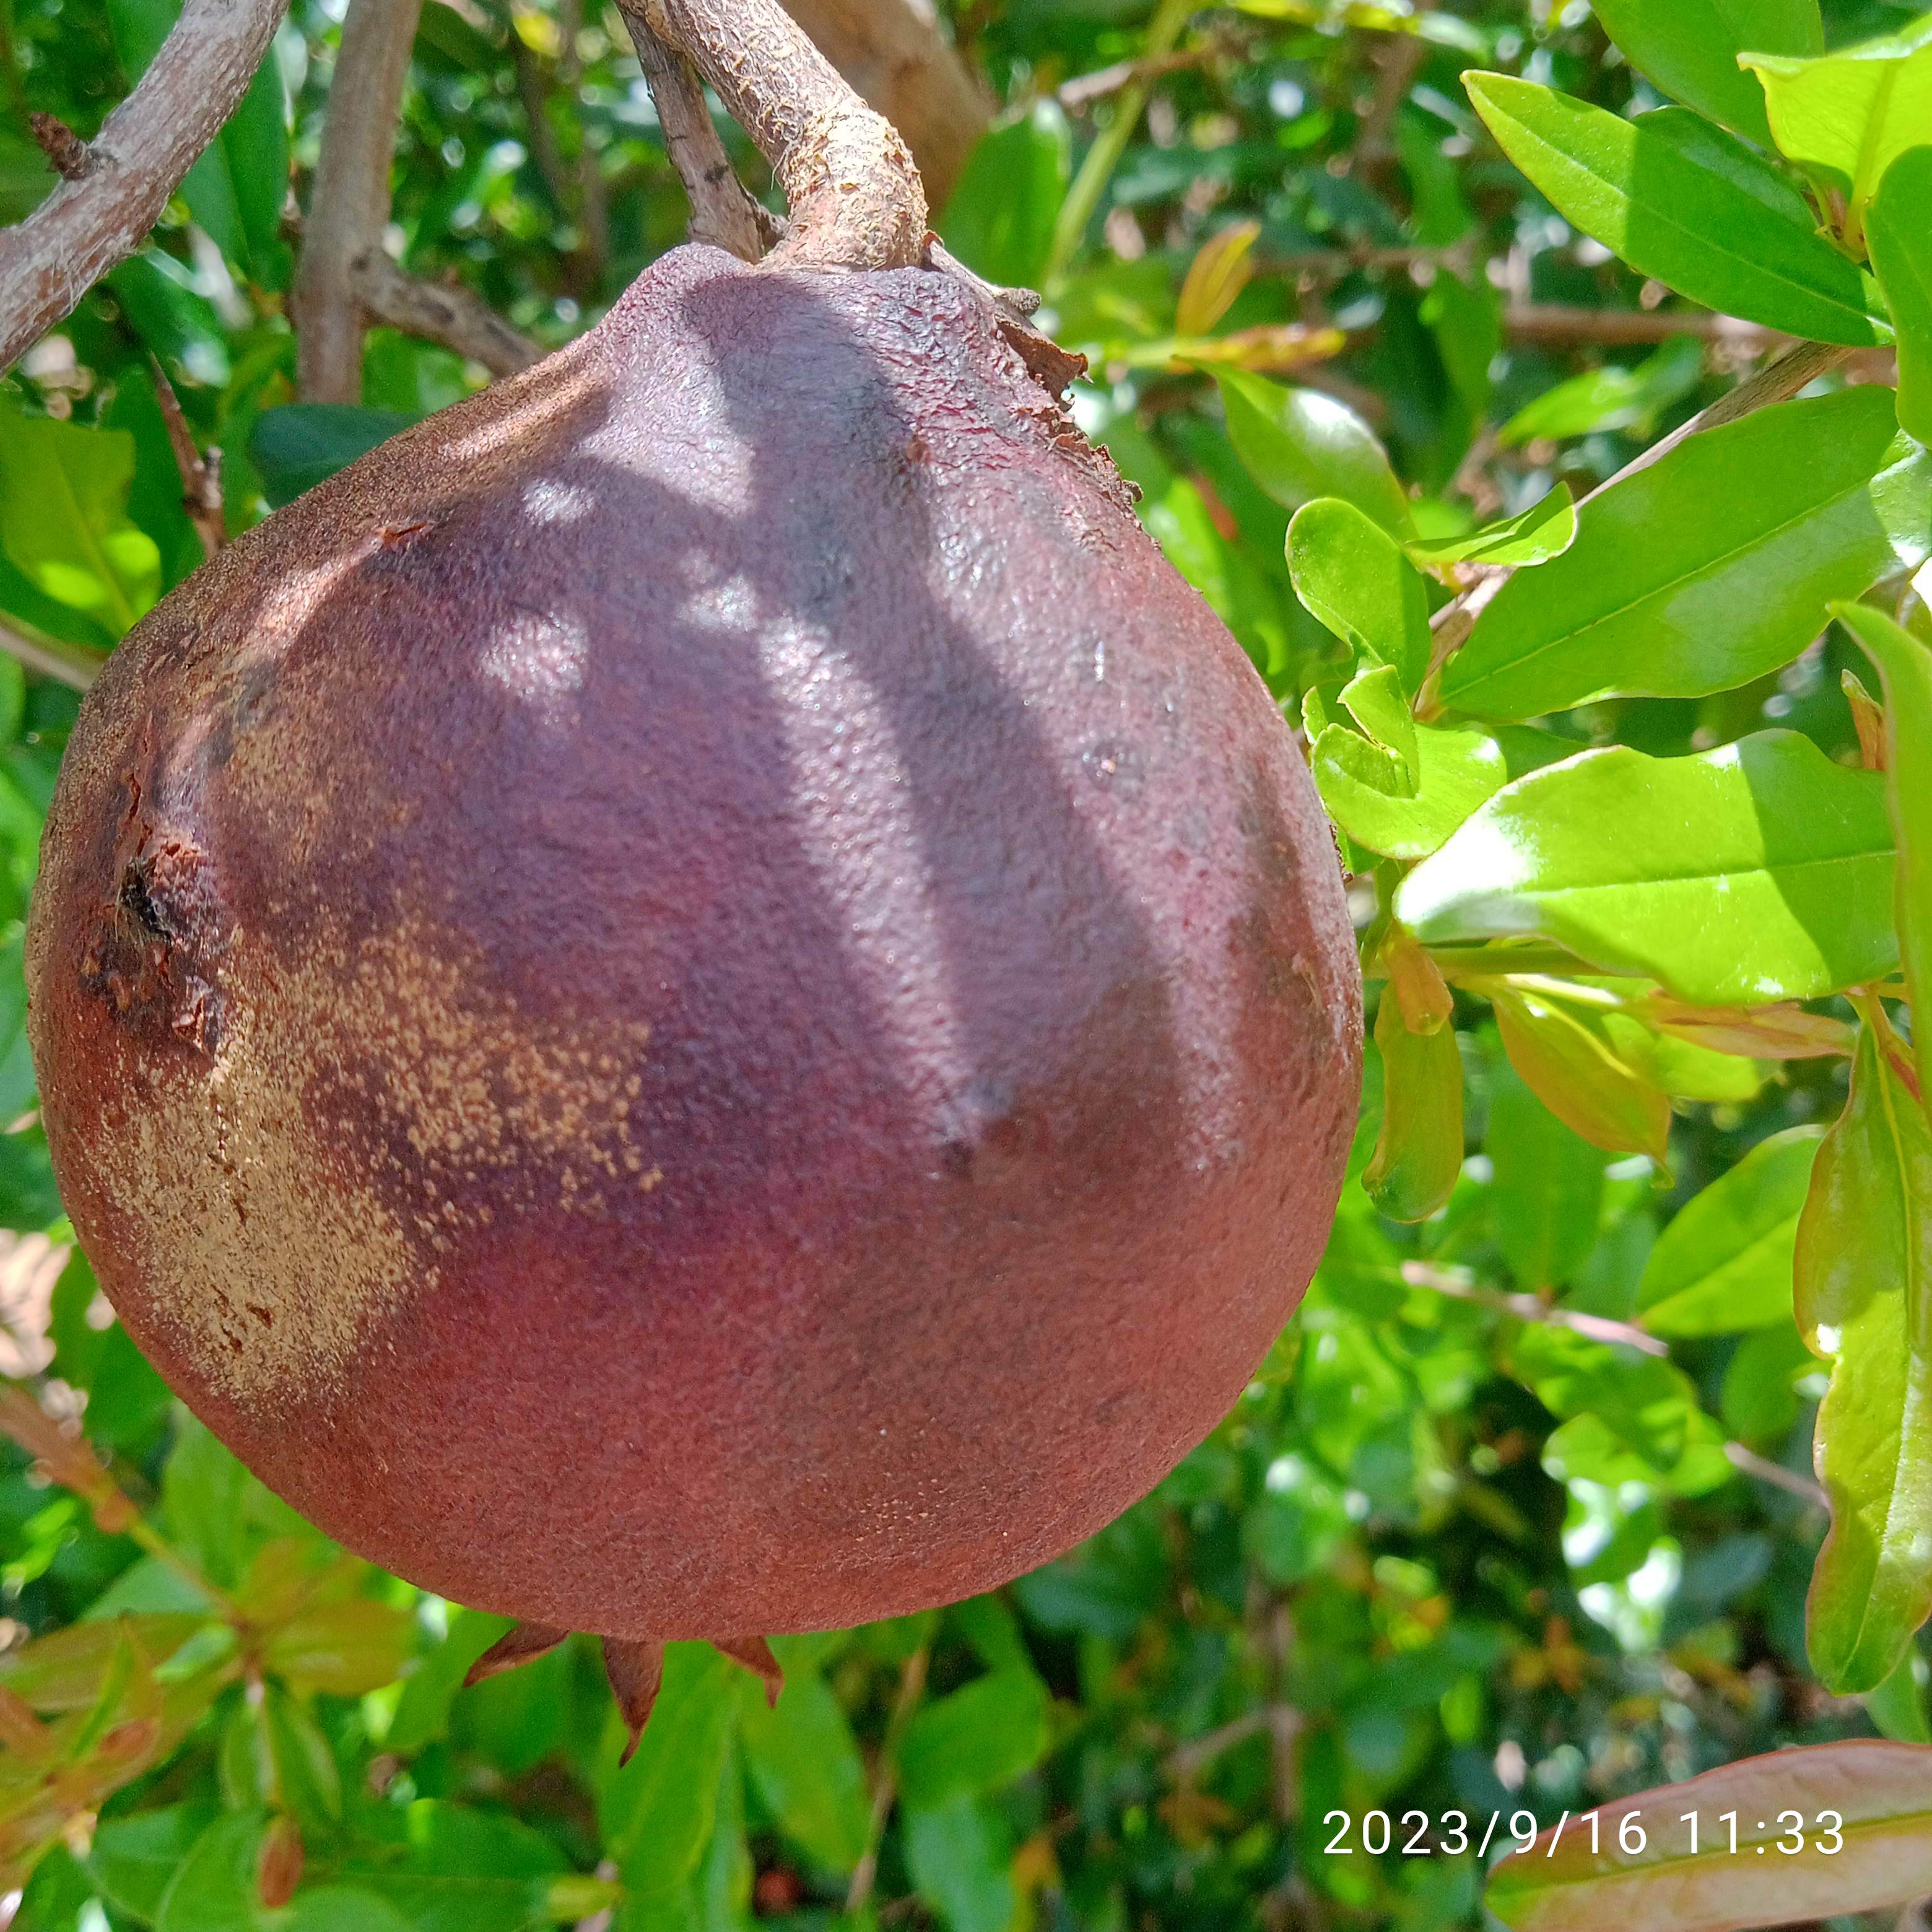
Label: Alternaria